Umbrella

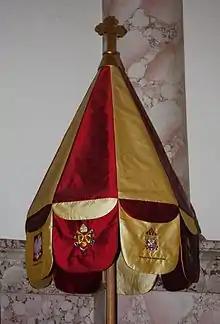
Umbraculum in the Basilica of Saint Stanislaus Kostka in Winona, Minnesota

Kersey's Dictionary (1708) describes an umbrella as a "screen commonly used by women to keep off rain".